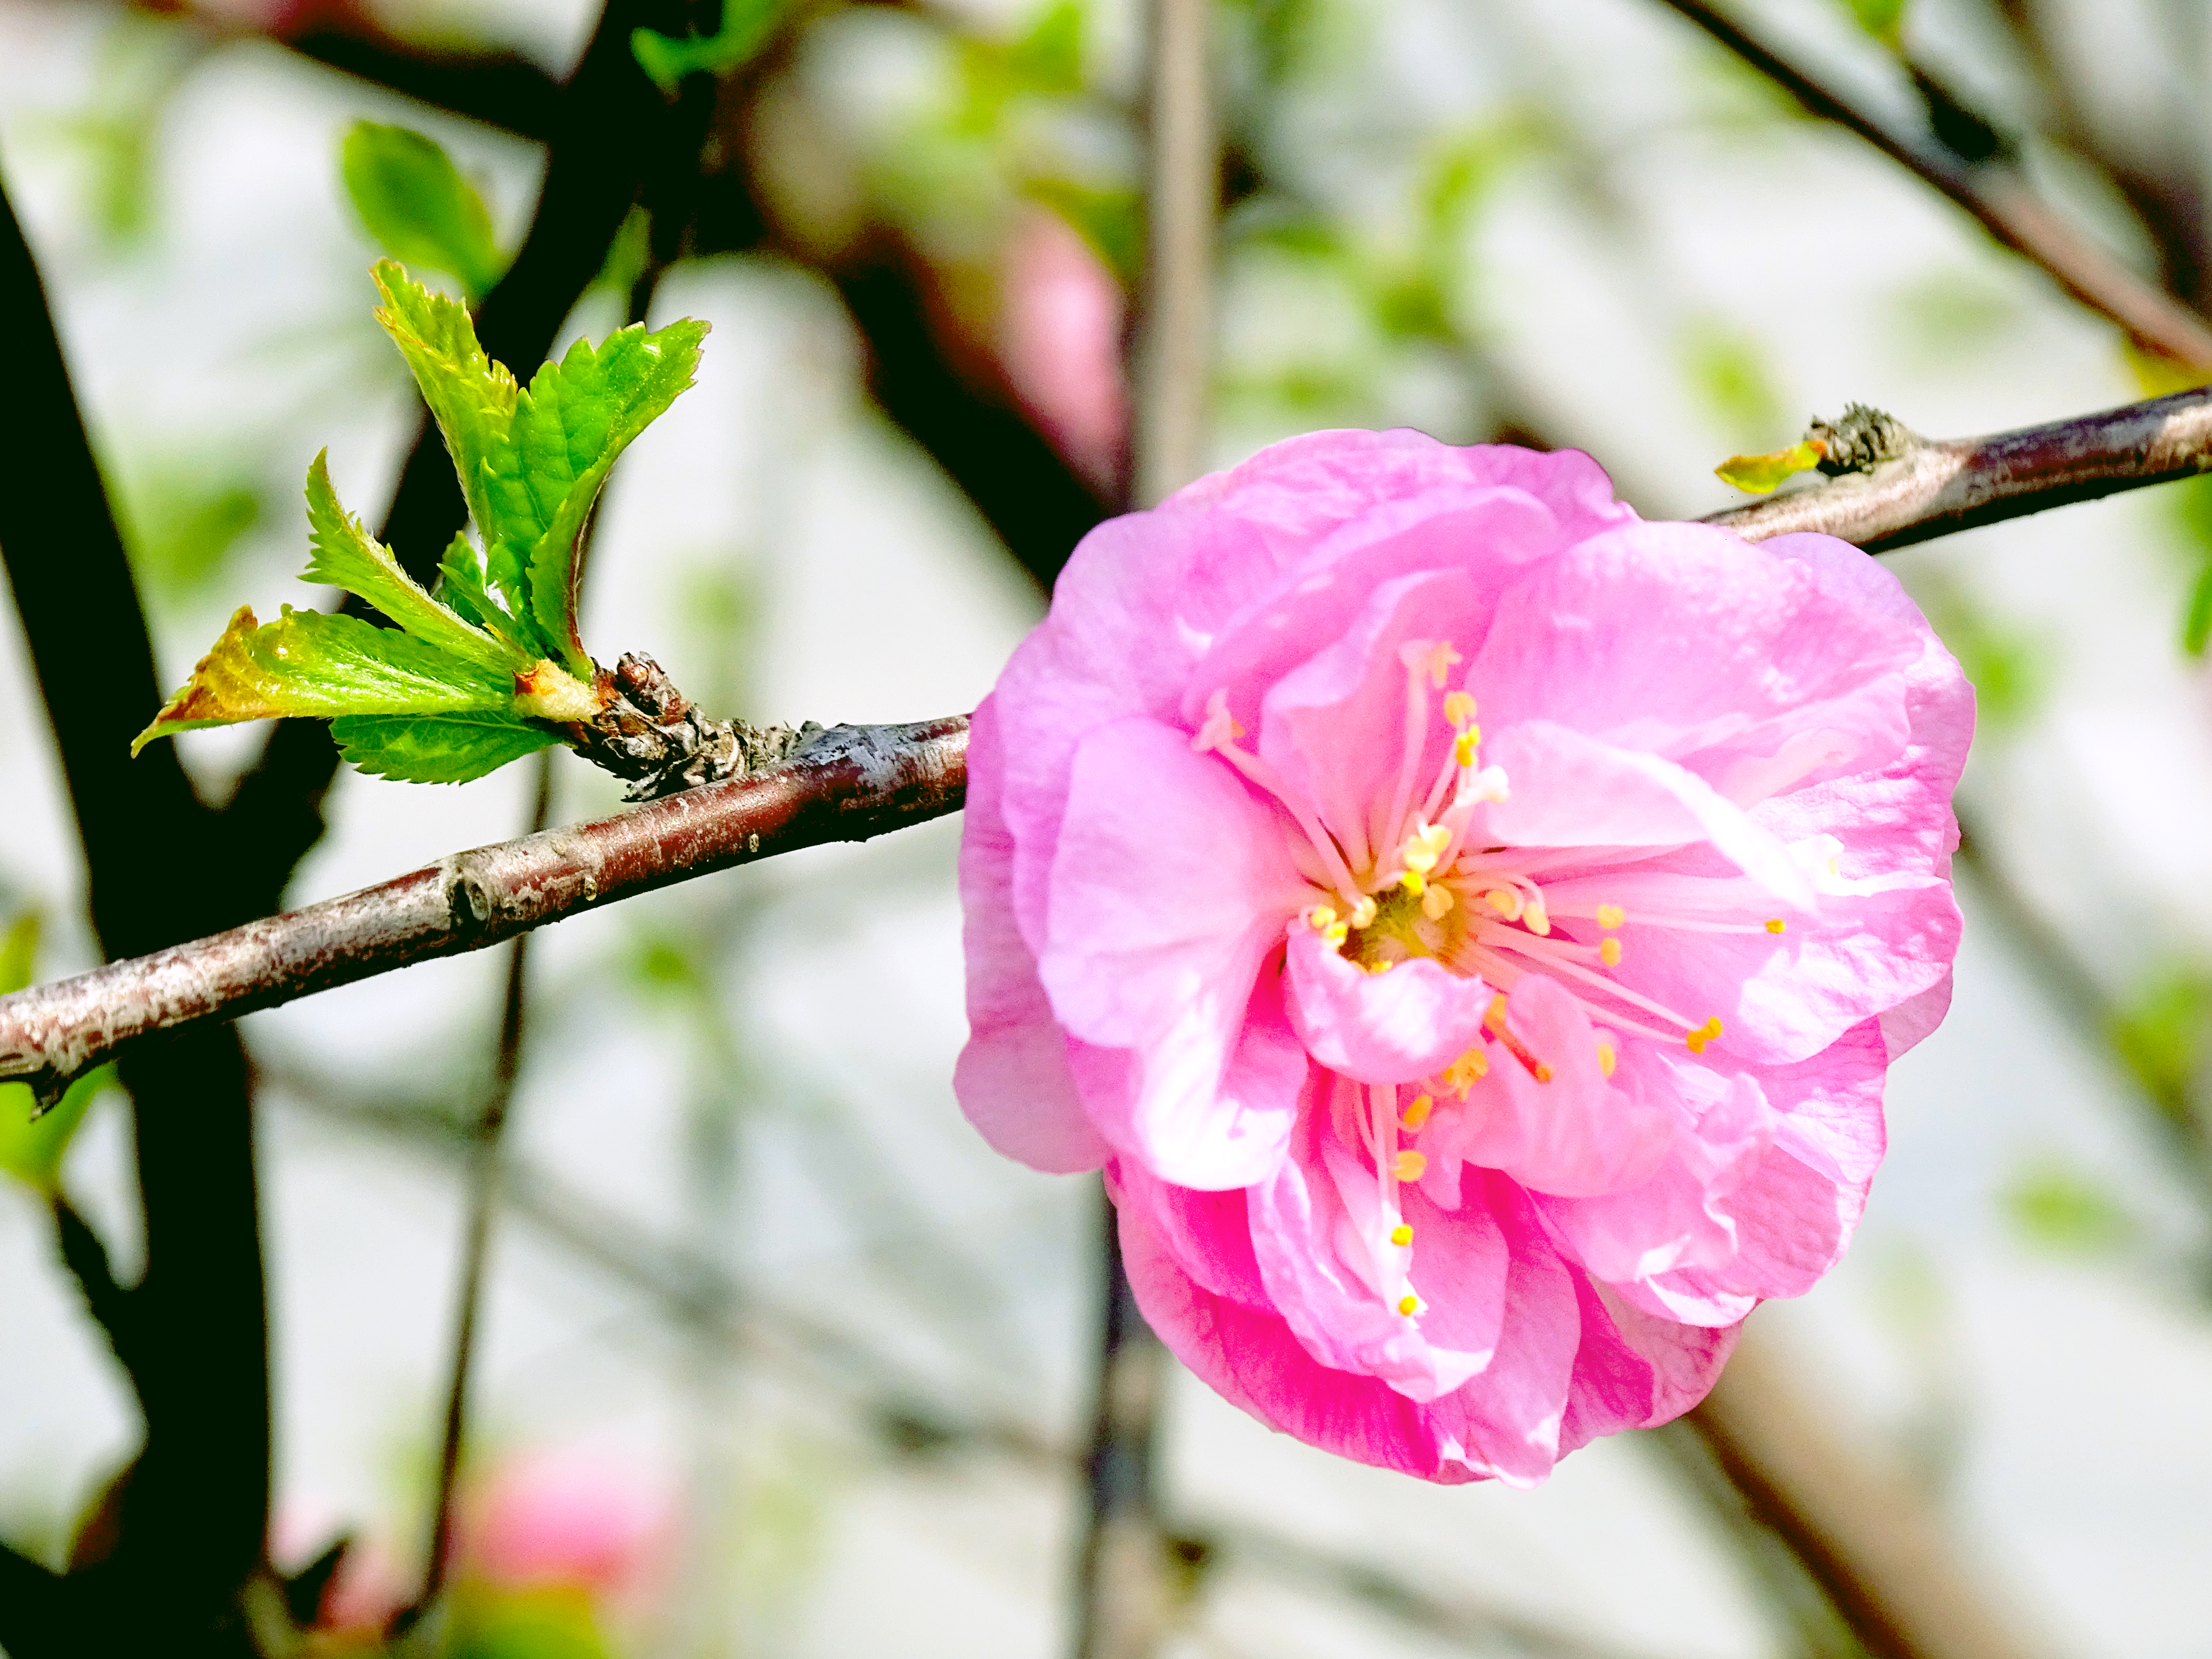
spring, pink, flowers, rose, flower, petal, twig, plant, branch, terrestrial plant, flowering plant, rose family, magenta, blossom, rose order, annual plant, plant stem, Pedicel, perennial plant, malvales, prunus, macro photography, pollen, four o clock family